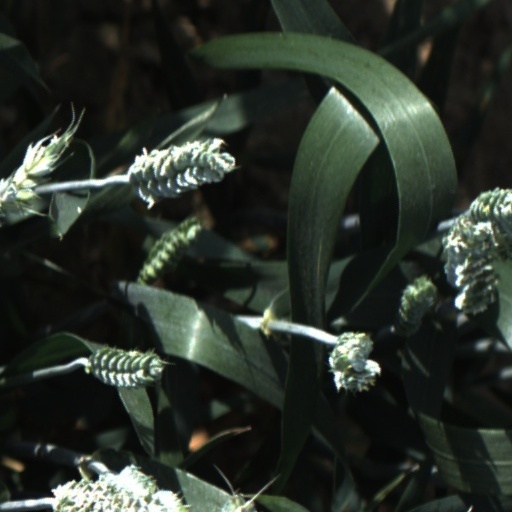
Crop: wheat